Psilocybe cubensis

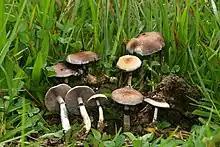
"Psilocybe cubensis"

The cap is , conic to convex with a central papilla when young, becoming broadly convex to plane with age, retaining a slight umbo sometimes surrounded by a ring-shaped depression. The cap surface is smooth and sticky, sometimes with white universal veil remnants attached. The cap is brown becoming paler to almost white at the margin and fades to more golden-brown or yellowish with age. When bruised, all parts of the mushroom stain blue. The narrow grey gills are adnate to adnexed, sometimes seceding attachment, and darken to purplish-black and somewhat mottled with age. The gill edges remain whitish. The hollow white stipe is high by thick, becoming yellowish in age. The well-developed veil leaves a persistent white membranous ring whose surface usually becomes the same color as the gills because of falling spores. The fruiting bodies are 90% water. The mushroom has no odor and has been described as tasting farinaceous, with an alkaline or metallic aftertaste. The spores are 11.5–17.3 x 8–11.5 μm, sub-ellipsoid, basidia 4-spored but sometimes 2- or 3-, pleurocystidia and cheilocystidia present.